Sauvignac

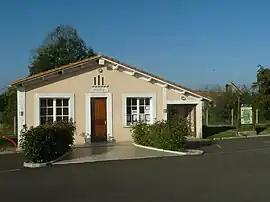
Town hall

Sauvignac is a commune in the Charente department in southwestern France.